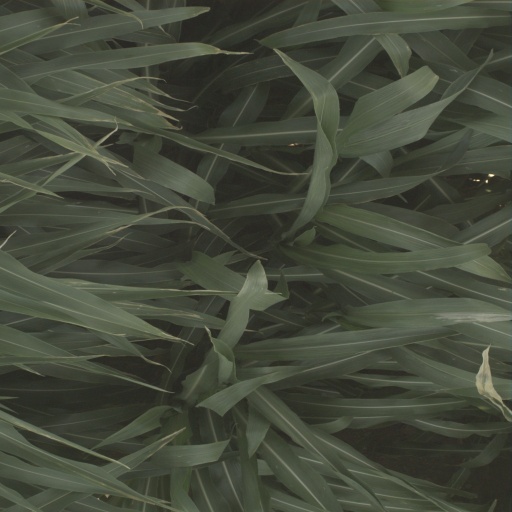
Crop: sorghum